Corsican nuthatch

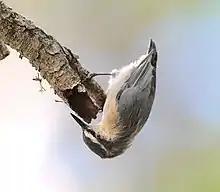
The Corsican nuthatch is an agile bird that likes to prospect upside down.

The Corsican nuthatch consumes mainly pine seeds, but also small insects in summer. From March to November, small arthropods (adult insects and their larvae, spiders) represent the main part of its diet; it catches them in flight but more generally in the trees; it makes a quarter of its captures in flight, from a lookout post, and exploits the rest of the time the substrates provided by the trees. In spring and summer, it is more likely to be found in the treetops, foraging high up in the foliage of pine trees, at the end of branches, like a tit; in autumn, however, it searches for food along the trunks and on large branches, and may also form mixed feeding flocks with other small passerines outside the breeding season. November marks the beginning of the opening of pine cones, from which the Corsican nuthatch extracts seeds with its fine bill. In years of high production, the nuthatch may find food resources in the cones until March. As nuthatches often do, the Corsican nuthatch hides some seeds under the bark or under lichens or plant debris, and consumes them in the off-season, especially when early spring snows prevent access to pine cones, or when cones remain closed on wet, cold days. This use of hiding places may also partly explain the bird's complete sedentary ecology.